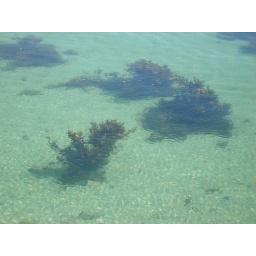
Seaweed in clear lake